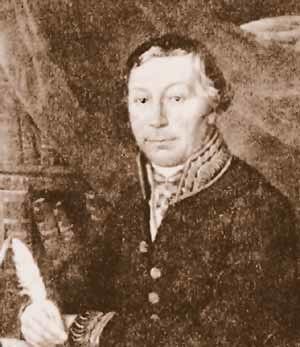
Ivan Ivanovitch Martynov est un botaniste russe, né en 1771 et mort vers 1833.